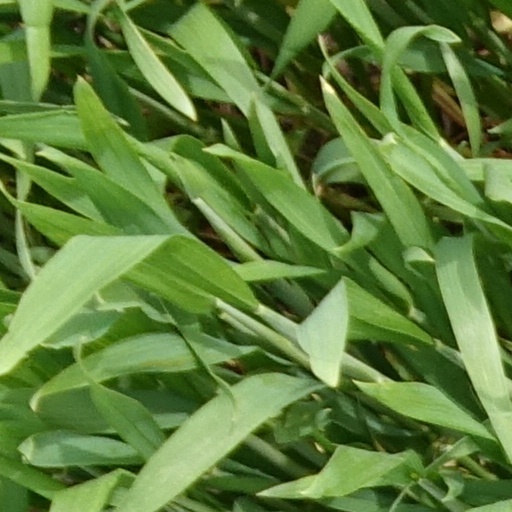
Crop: wheat